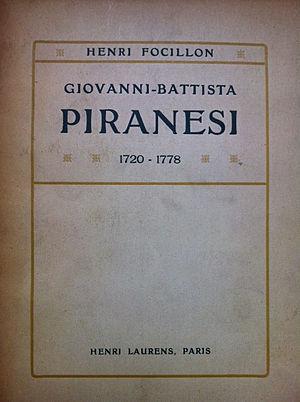
Henri Focillon, ""Giovanni Battista Piranesi"", Paris
Henri Focillon, né le 7 septembre 1881 à Dijon et mort le 3 mars 1943 à New Haven, est un historien de l'art français, spécialiste de la gravure et de l'art du Moyen Âge.